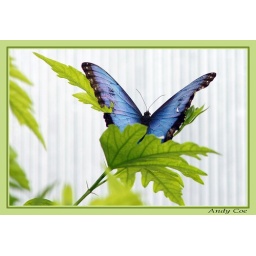
Taken at the butterfly house at North anston near rotherham in south yorkshire